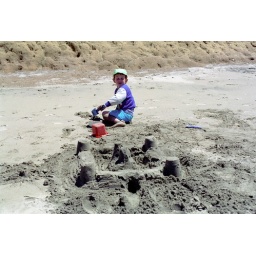
BDL building sand castle at beach near Half Moon Bay 5-94